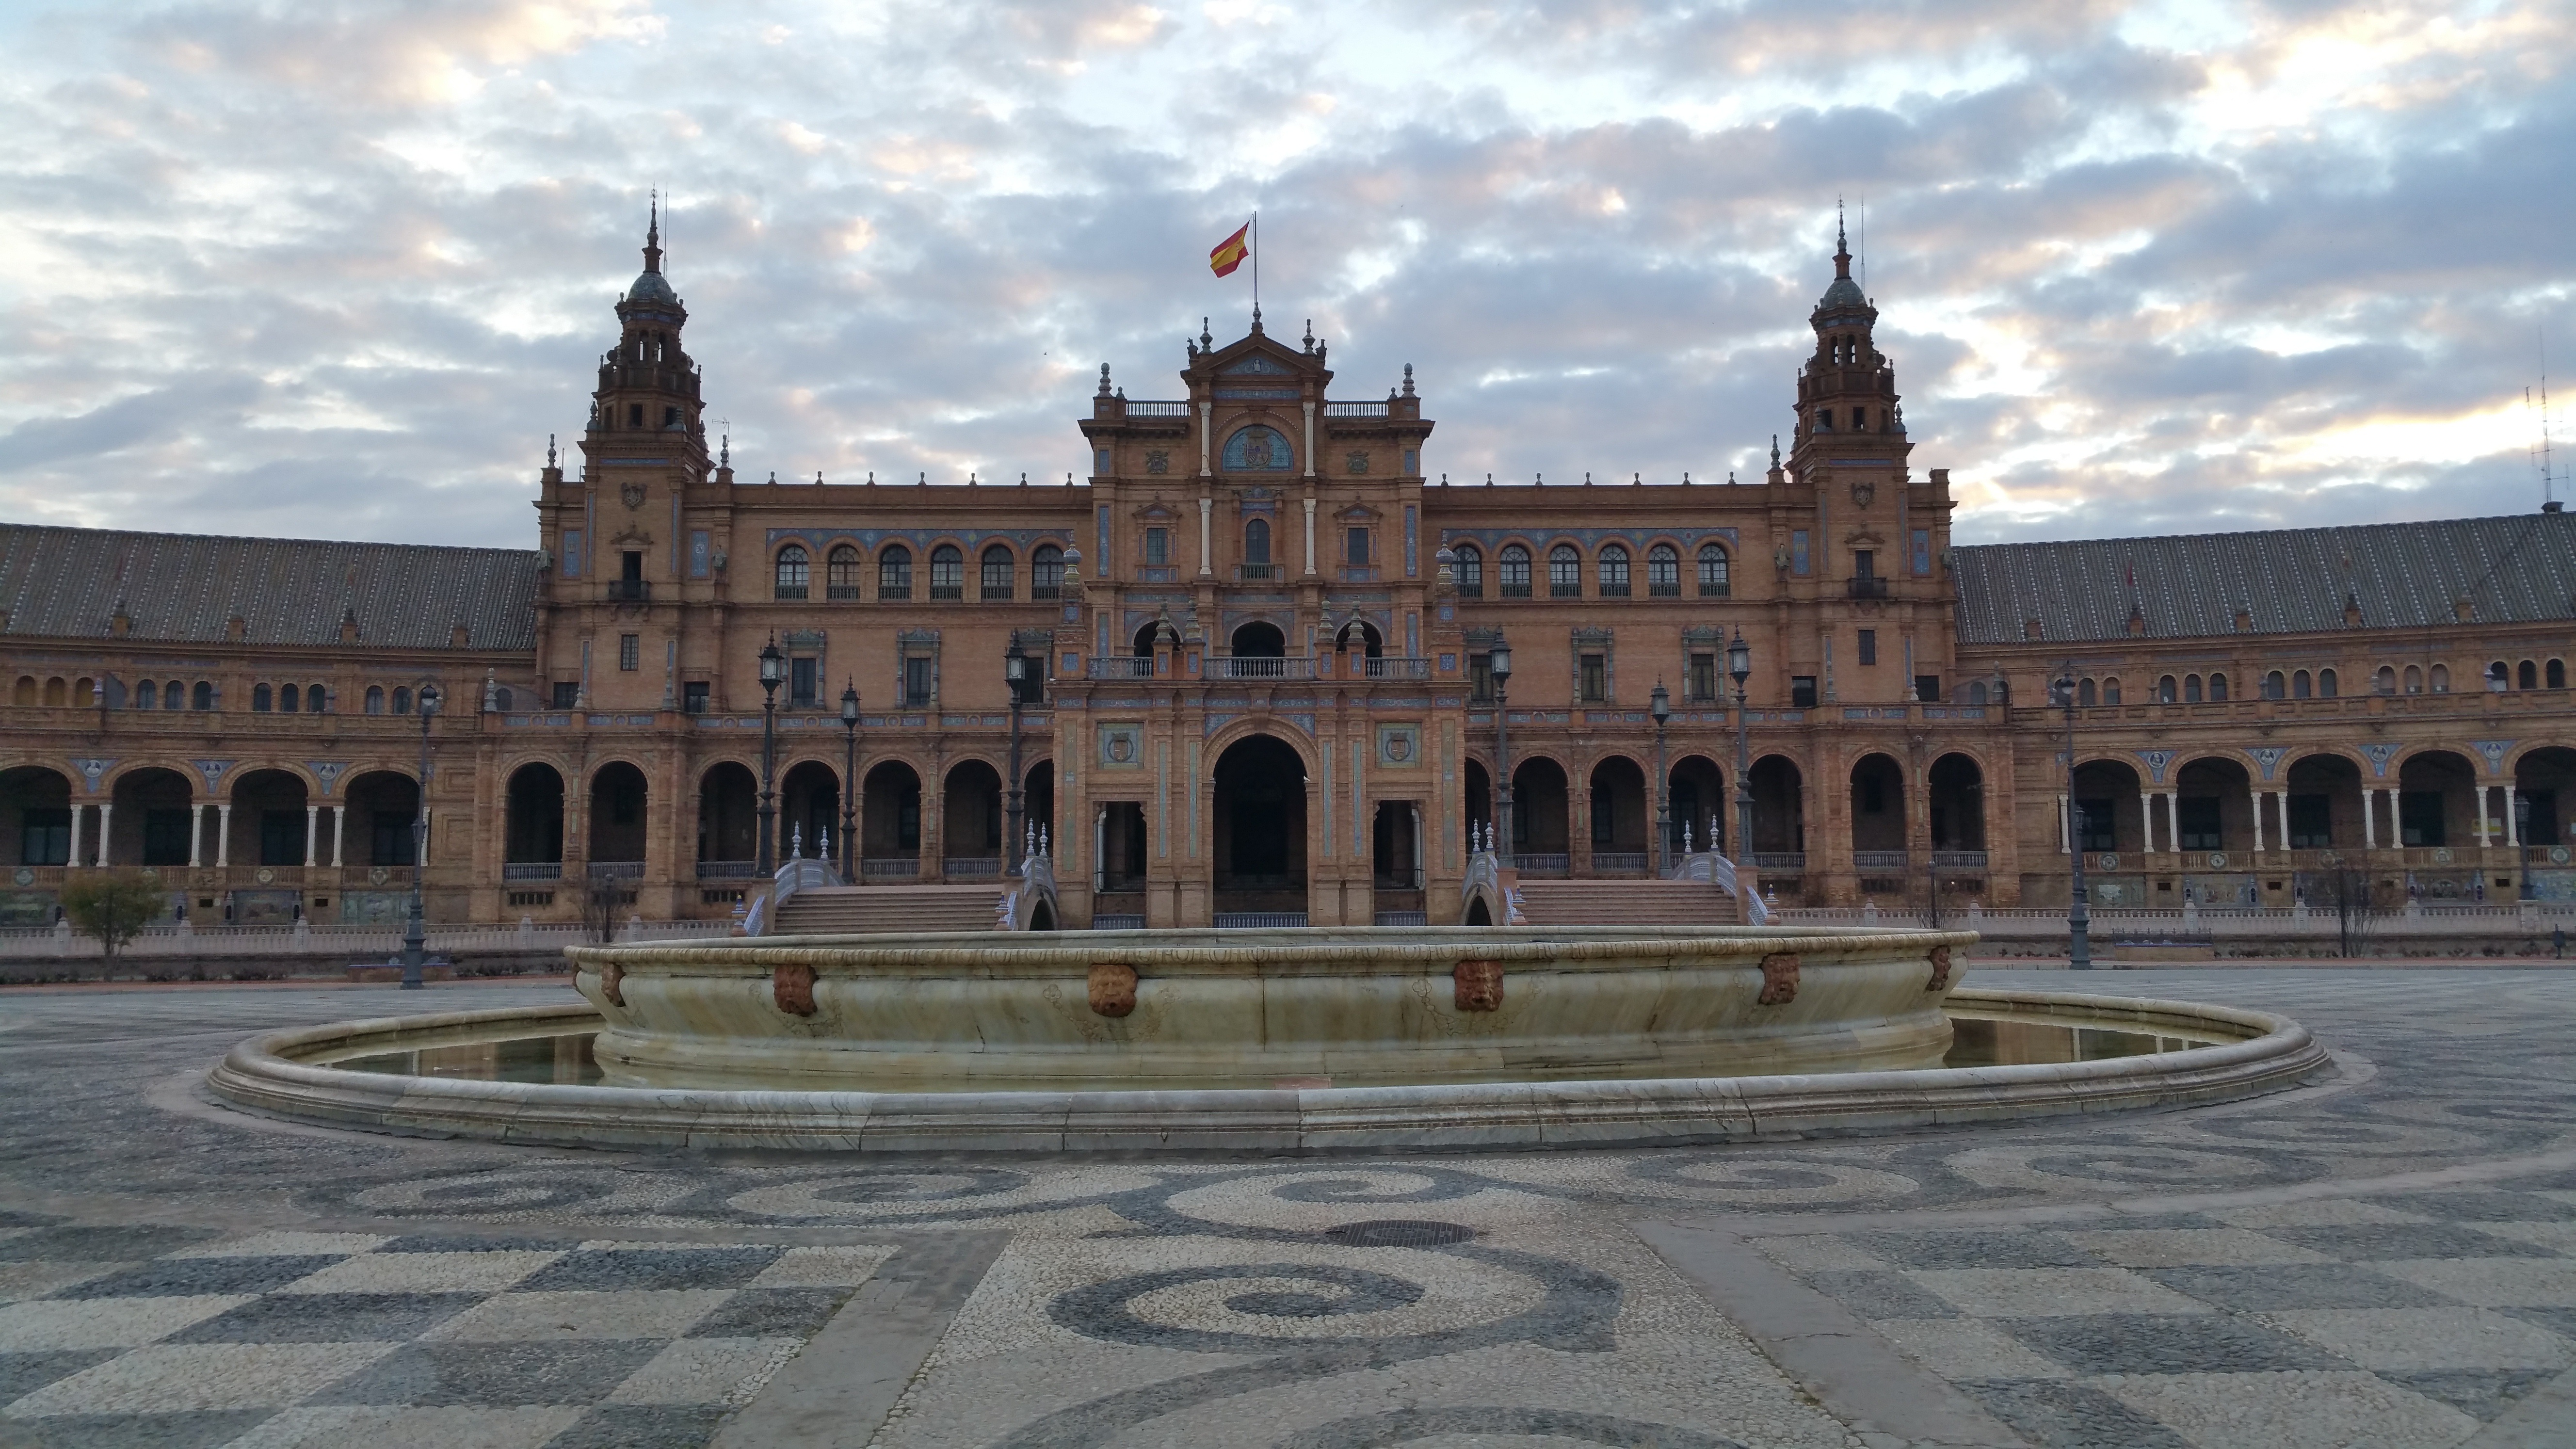
building, chateau, palace, plaza, landmark, amphitheatre, town square, basilica, estate, espana, stately home, spain square, plaza de espana, historic site, ancient history, ancient roman architecture